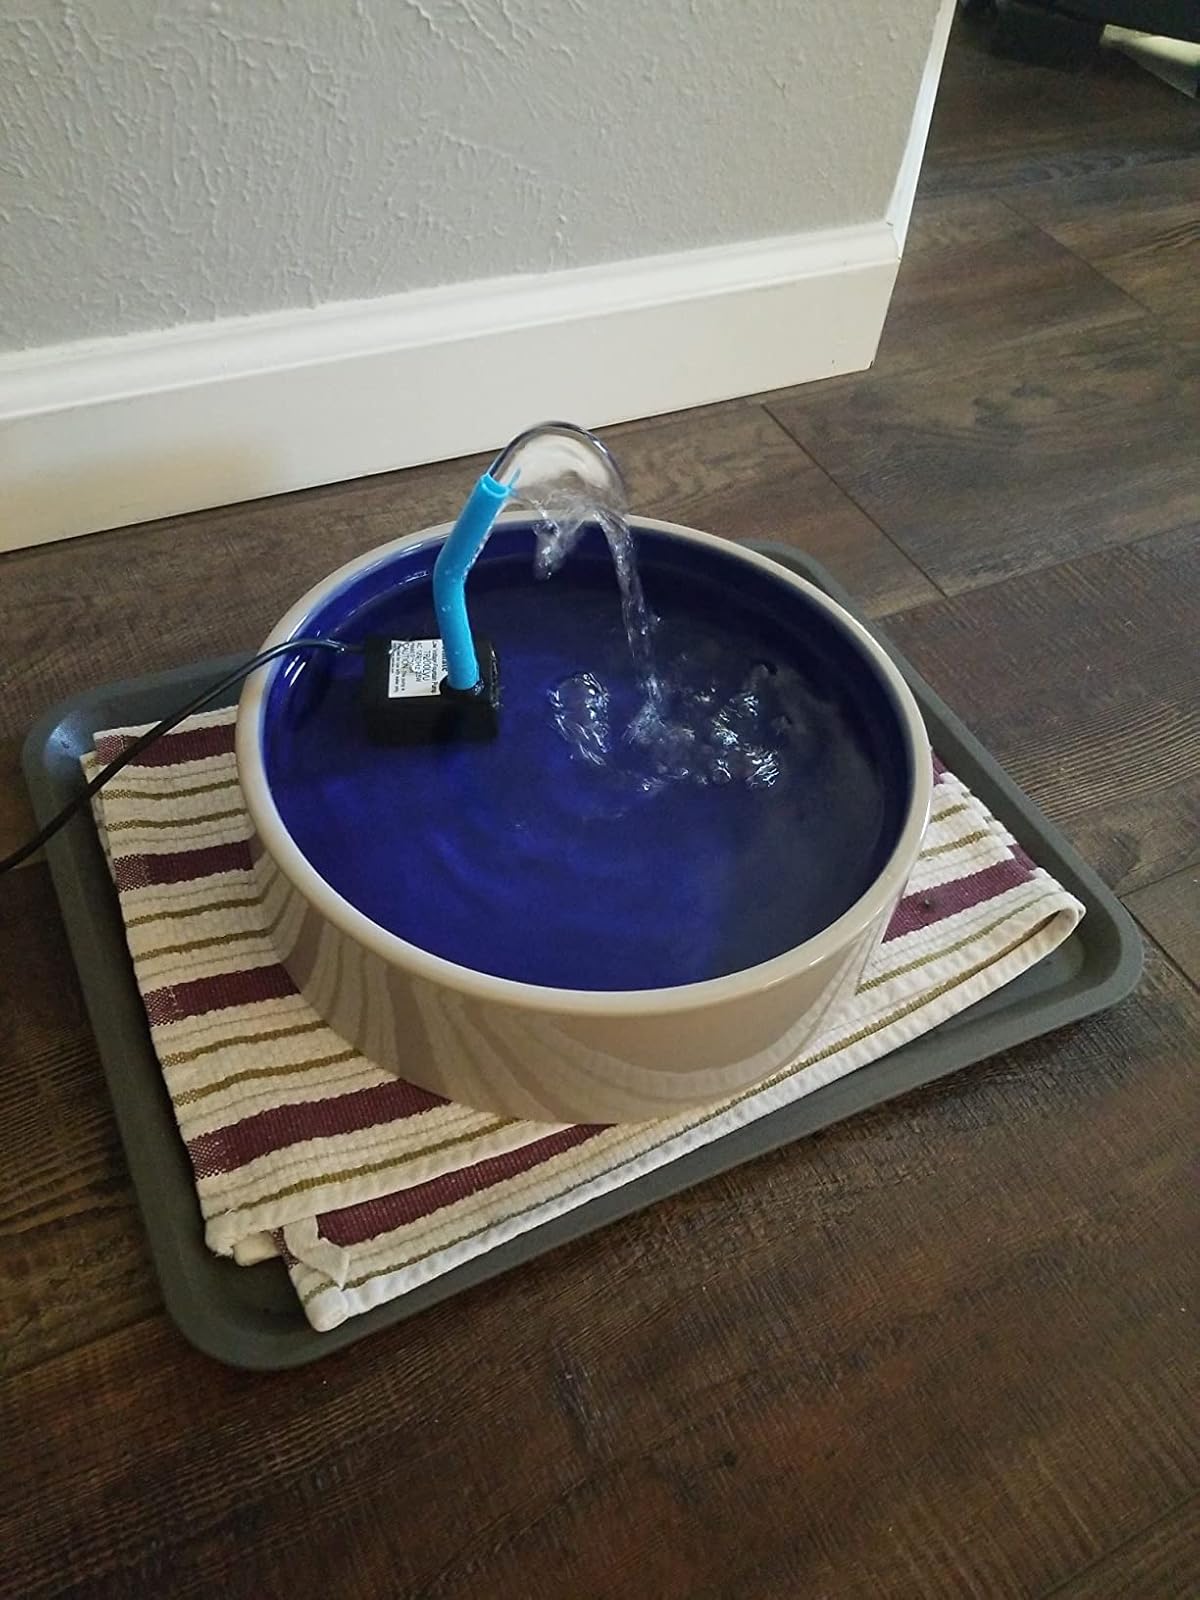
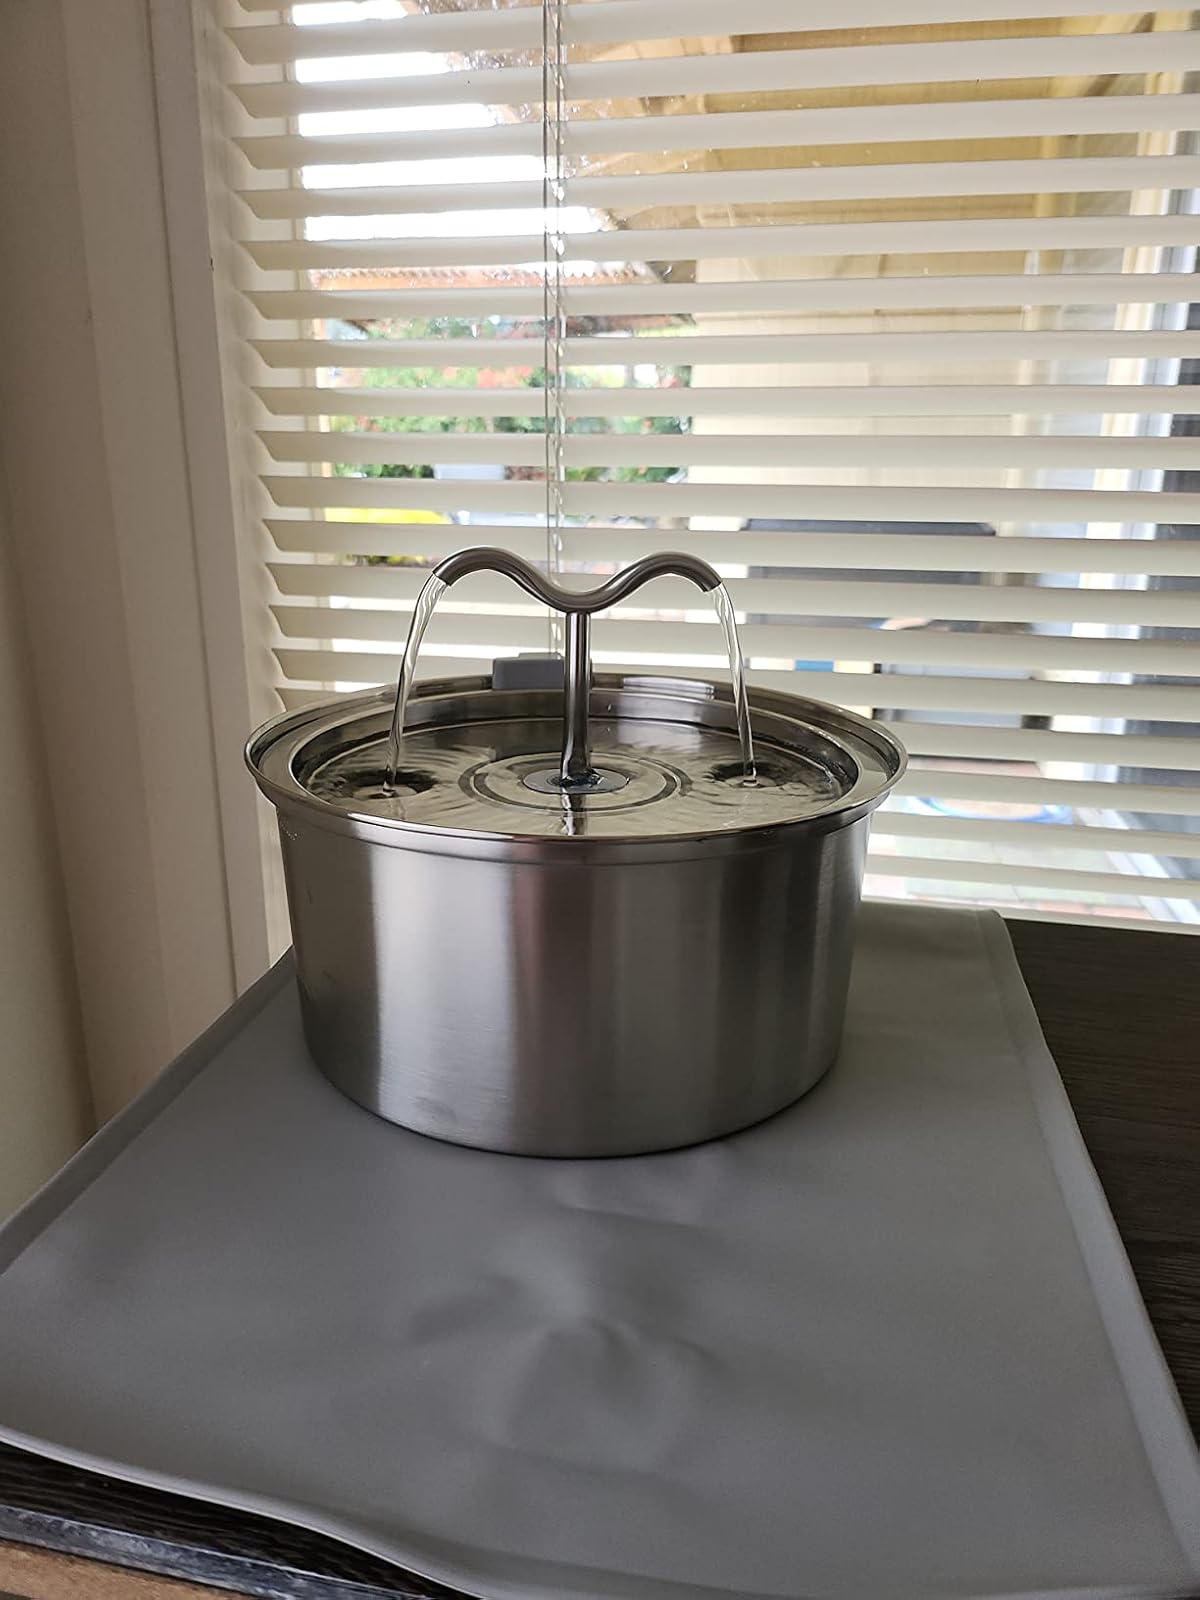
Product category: items_bowl
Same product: no